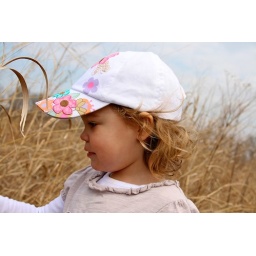
Playing in the grass field